GlmY RNA

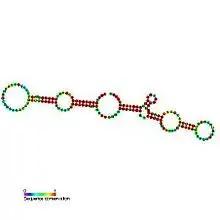
Predicted secondary structure and sequence conservation of GlmY_tke1

The GlmY RNA (formally known as tke1) family consists of a number of bacterial RNA genes of around 167 bases in length. The GlmY RNA gene is present in "Escherichia coli", "Shigella flexneri", "Yersinia pestis" and "Salmonella" species, where it is found between the "yfhK" and "purL" genes. It was originally predicted in a bioinformatic screen for novel ncRNAs in "E. coli".